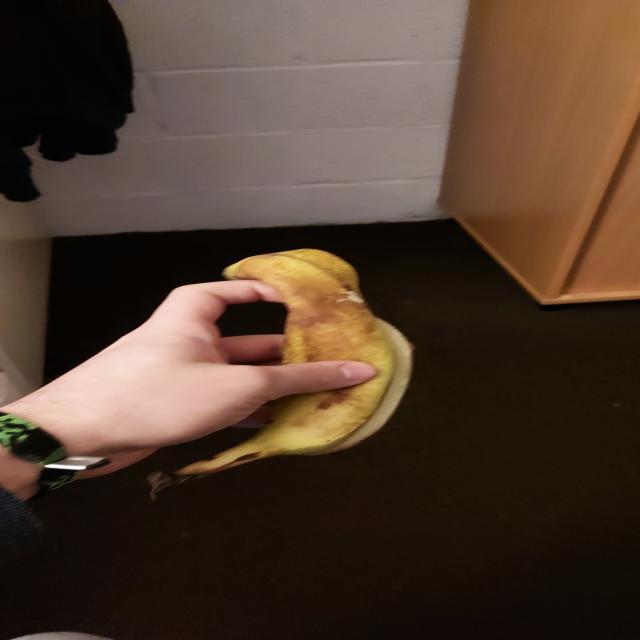
Label: bananas